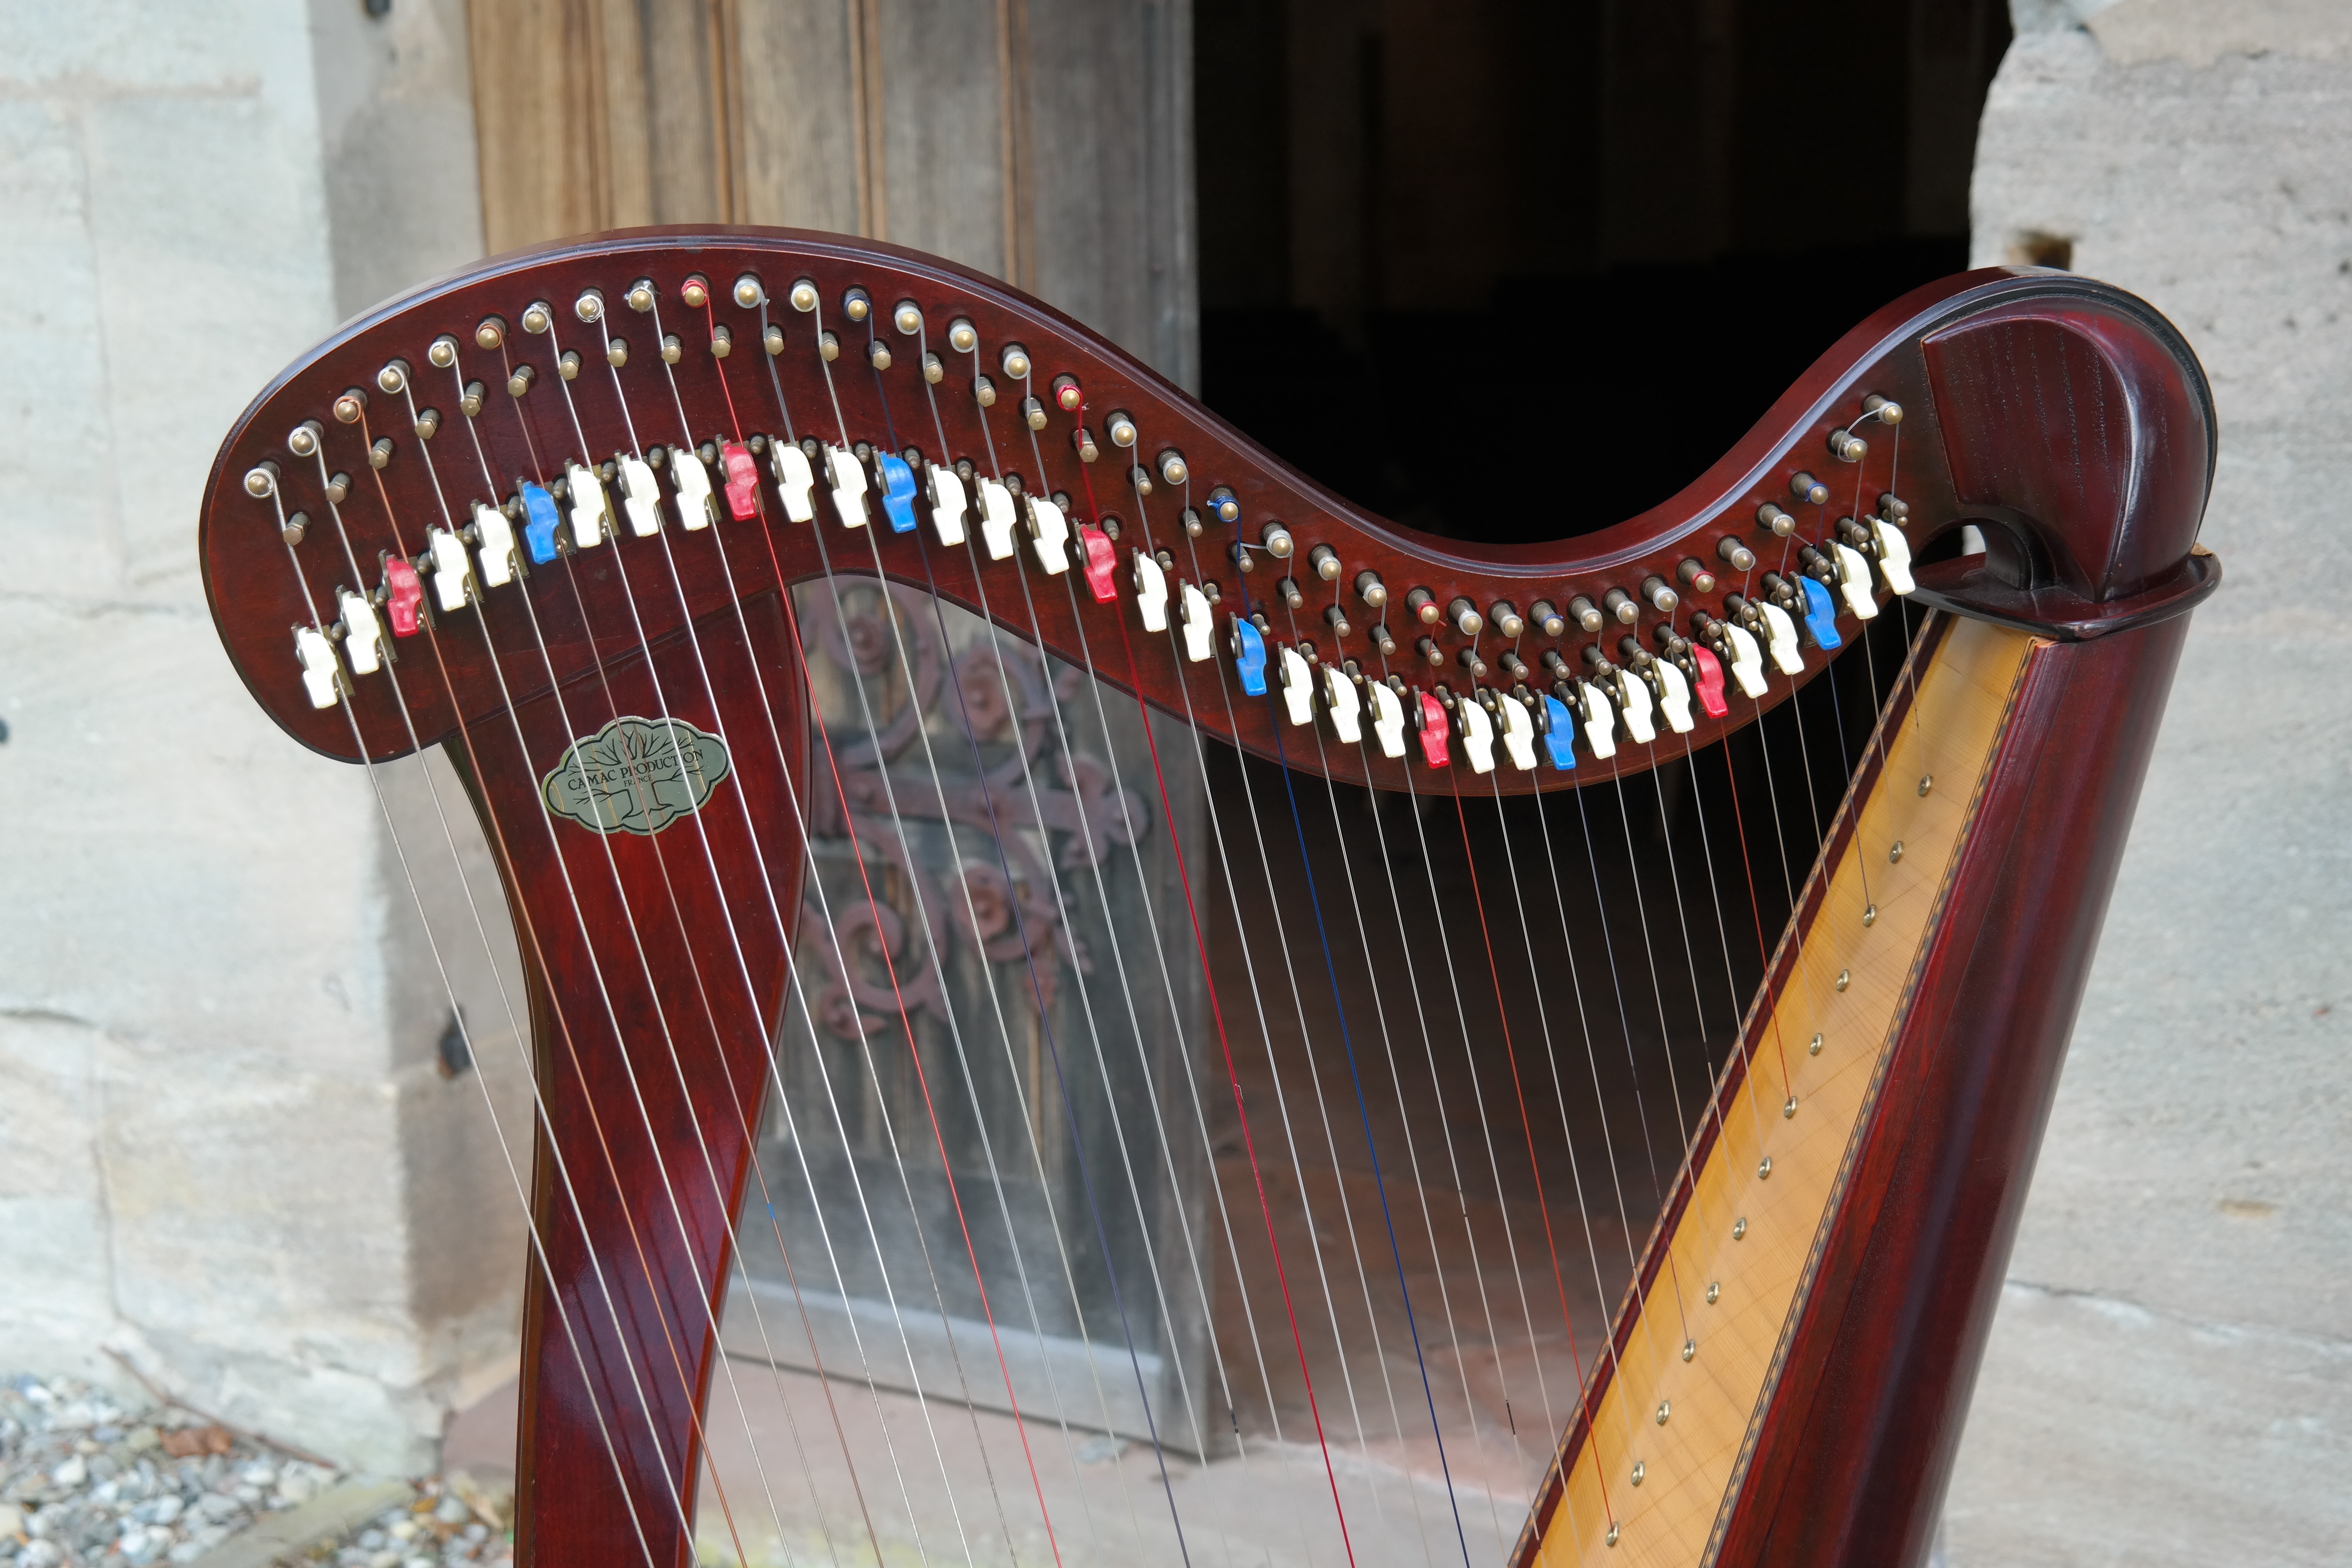
guitar, musical instrument, stringed instrument, neck, head, harp, strings, knee, concert harp, string instrument, plucked string instruments, cl rsach, plucked string instrument, voice pins